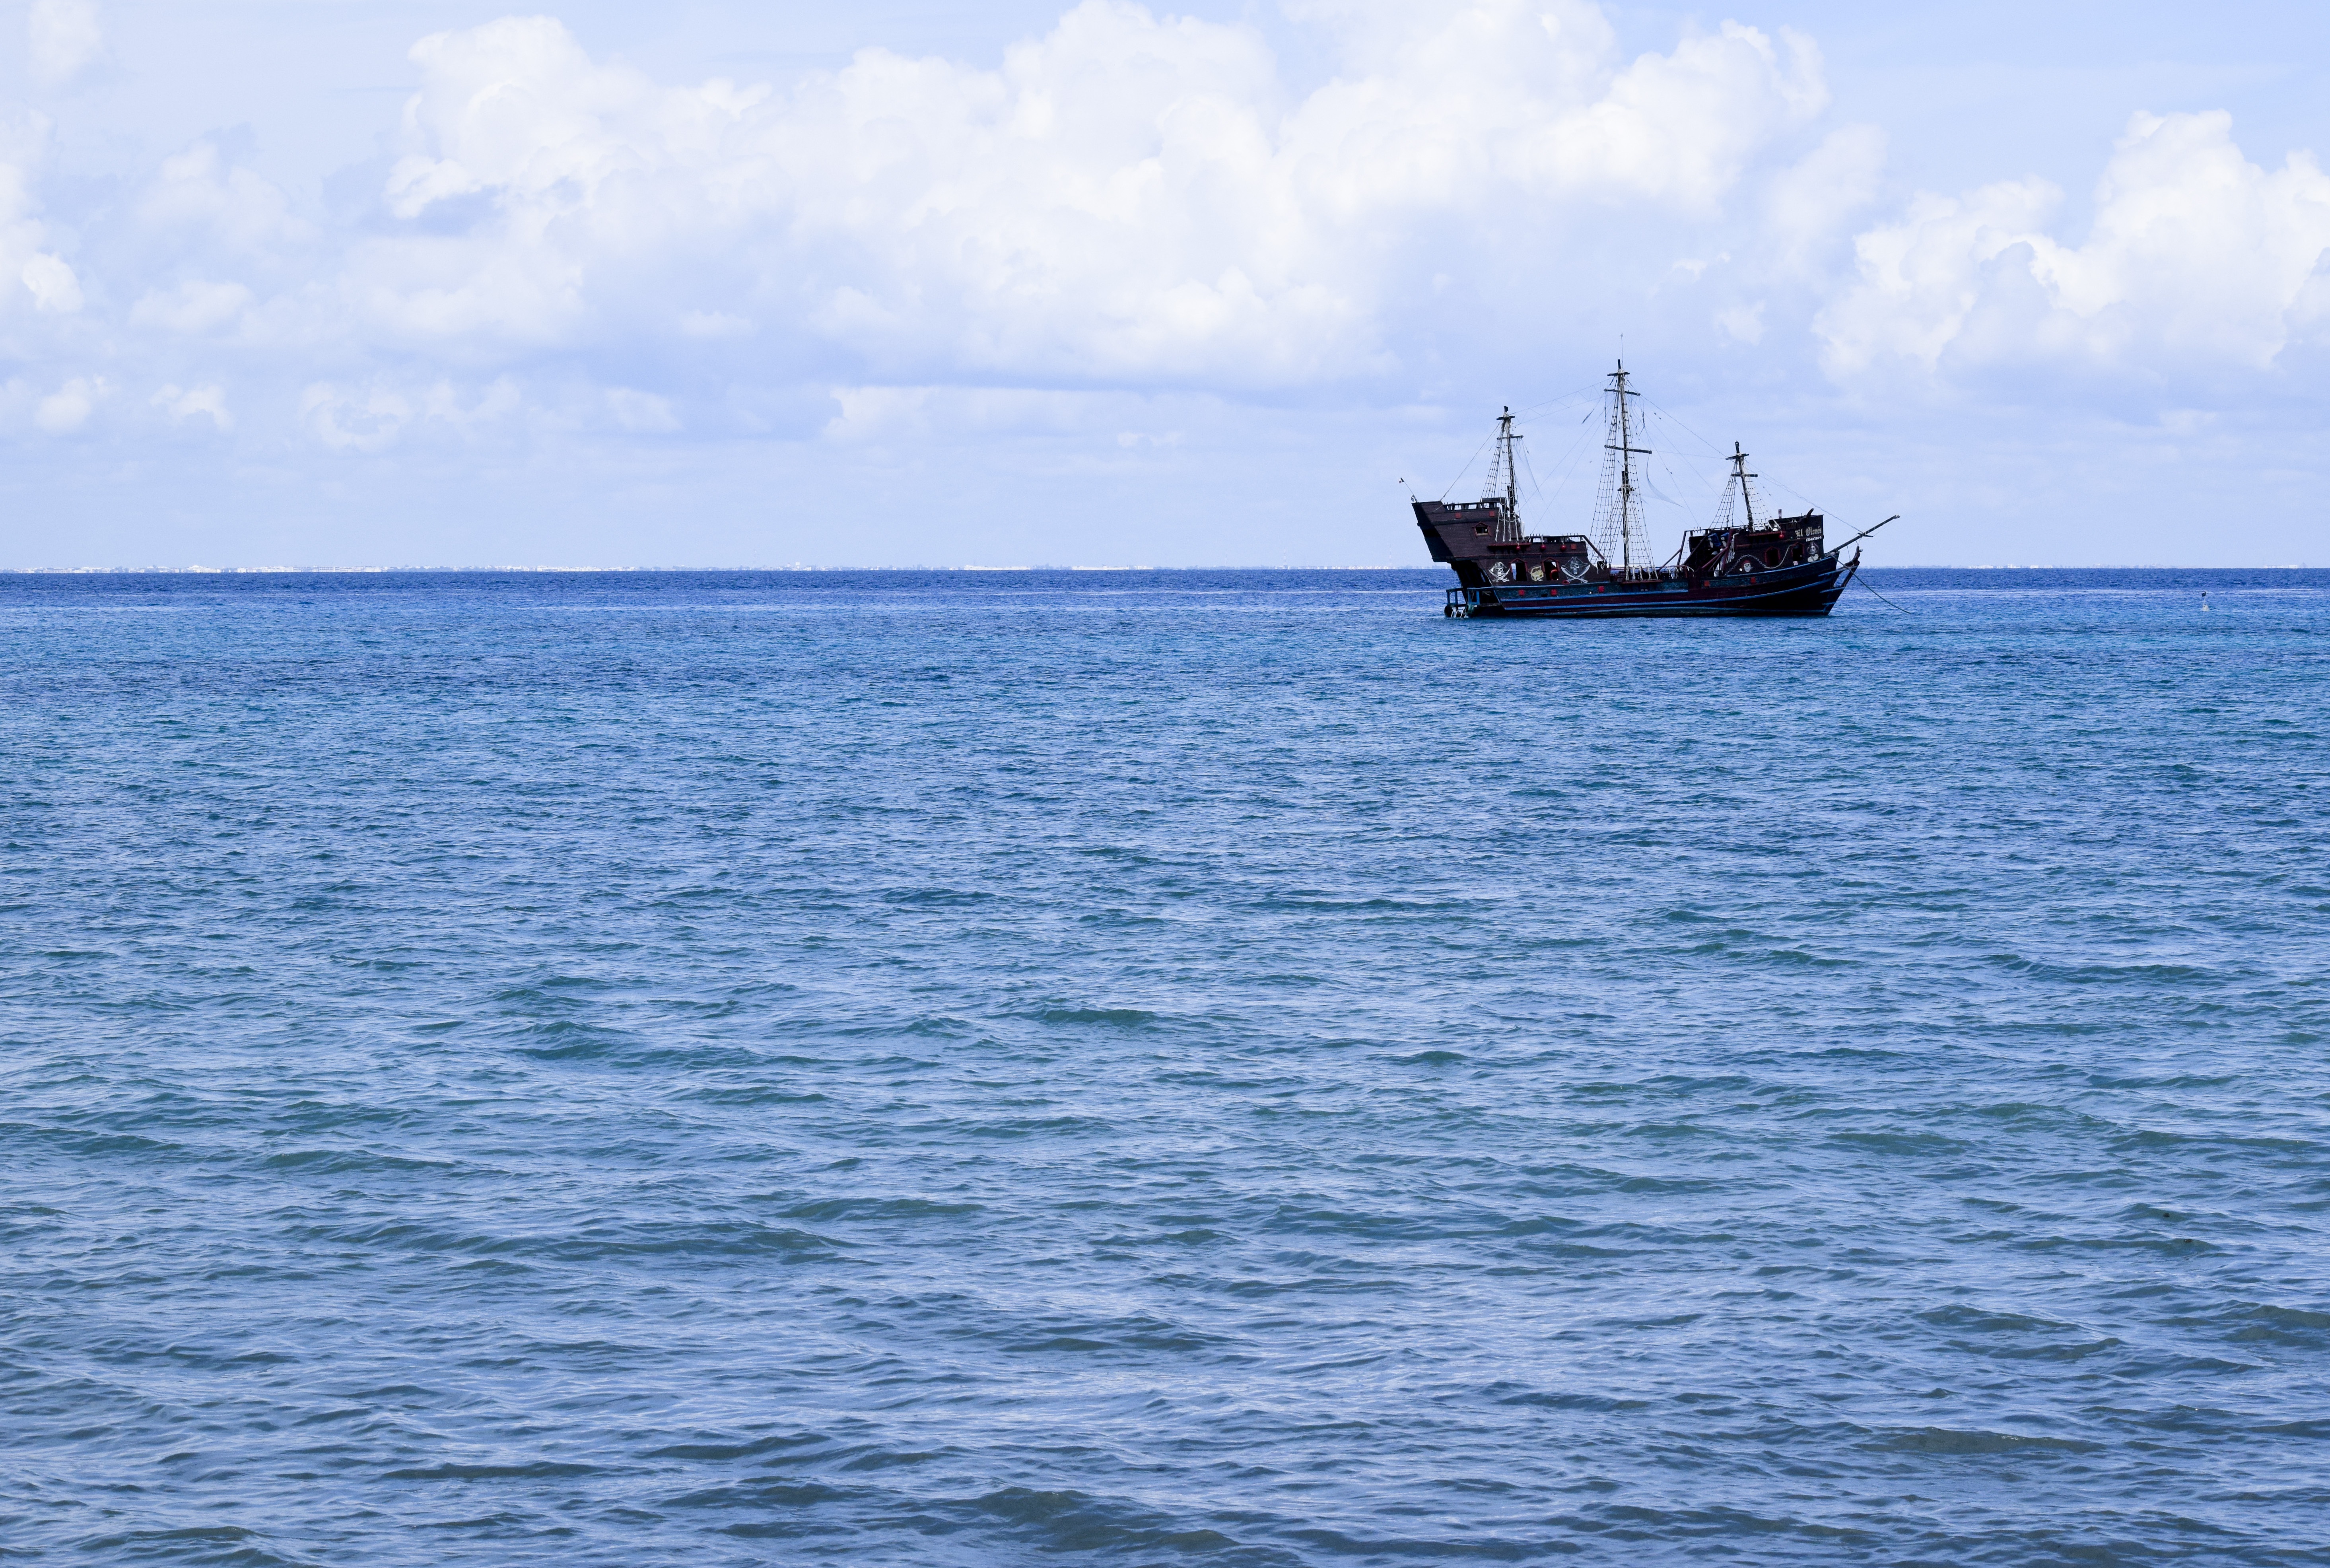
sea, coast, water, nature, ocean, horizon, sky, boat, ship, vacation, tourist, travel, vehicle, tropical, bay, outdoors, mexico, channel, pirate, caribbean, watercraft, destinations, fishing vessel, cozumel